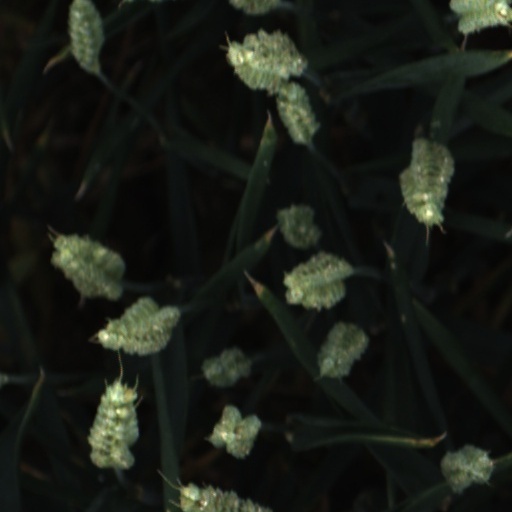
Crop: wheat